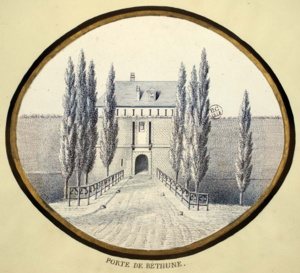
L'enceinte de Lille est un ancien ensemble de fortifications qui protégeait la ville de Lille entre le Moyen Âge et le XXᵉ siècle.
Liste des portes de ville de Lille.